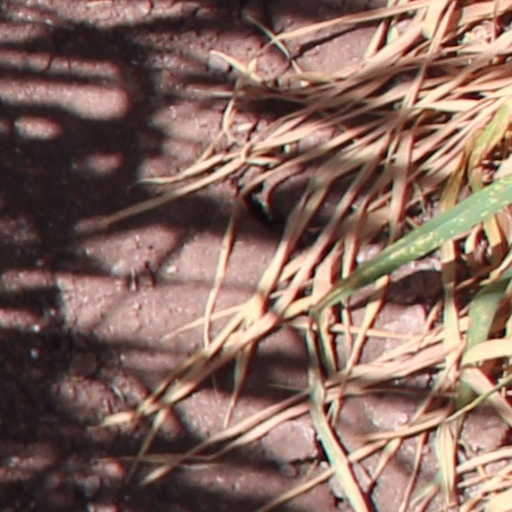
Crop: wheat